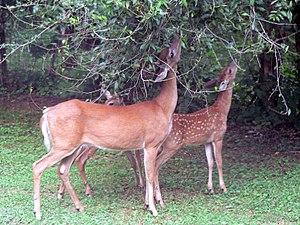
Un phytophage, également désigné comme herbivore, est, dans le domaine de la zoologie, un animal qui se nourrit exclusivement ou presque de plantes vivantes et non de viande, d'excréments, de champignons ou nécromasse. On peut donc dire que ces animaux sont des hétérotrophes ayant pour source principale de leur alimentation des organismes autotrophes.